Mick Whitnall

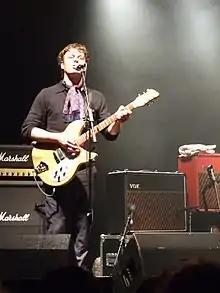
Whitnall in 2008

Mick Whitnall (born 7 November 1968, Doncaster, Yorkshire) is the English lead guitarist for Pete Doherty's rock band Babyshambles, replacing former guitarist Patrick Walden. He lived in South Africa for a time when he was a young boy while his father was working there.